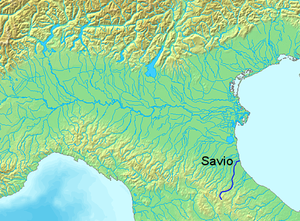
Localisation de la rivière Savio en Italie
Le Savio est un fleuve italien de la région de la Romagne.